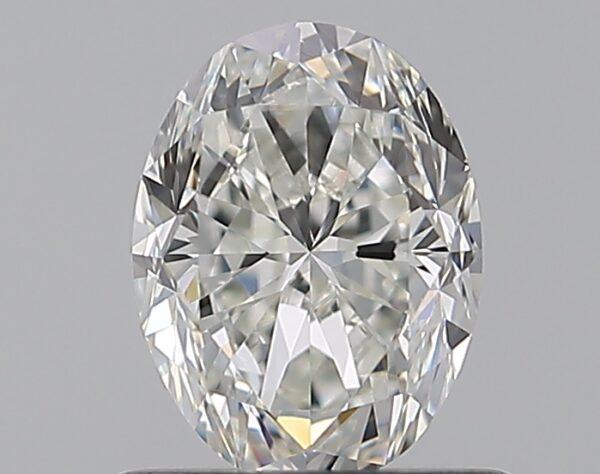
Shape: oval
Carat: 0.72
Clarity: VVS2
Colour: I
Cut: GD
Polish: EX
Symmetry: EX
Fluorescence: F
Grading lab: GIA
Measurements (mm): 6.4 x 4.84 x 3.32